Que Dios me perdone

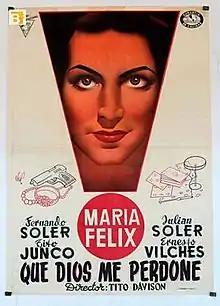

Que Dios me perdone (English title: "May God Forgive Me"), is a 1948 Mexican film produced by Cinematográfica Filmex S.A and directed and co-written by Tito Davison, starring María Félix, Fernando Soler and Julián Soler.